More About Nostradamus

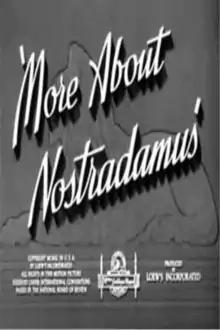
Titular screenshot

More About Nostradamus is a 1941 American short film directed by David Miller. In 1941 it was nominated for an Academy Award at the 13th Academy Awards for Best Live Action Short Film, One-Reel.